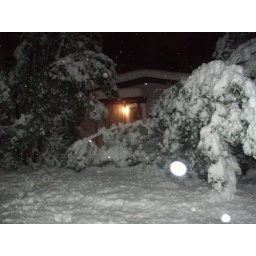
snow in front of my house tree down